World Pond Hockey Championships

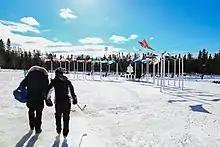
The championship in New Brunswick in 2017.

Since its debut, the tournament has greatly expanded from its original 40 teams. It now features 120 teams from 15 countries all over the world such as the United Kingdom, Singapore, the Cayman Islands, Puerto Rico, and Denmark. There are now participating teams from all of the Canadian provinces, and from 35 states from the U.S. Every year, over 200 volunteers help to maintain the ice and run the event, while over 8,000 people, including many representatives from newspapers, television networks, and other media companies, watch and participate in the tournament. In 2007, the organizers of the event received over 800 applications from teams wanting to enroll in the competition, which is significantly higher than the 100 applications they received in the first year the tournament was held. It was in this same year that the Prime Minister of Canada, Stephen Harper, attended the World Pond Hockey Championships, dropping the puck to signify the official start of that year's tournament.